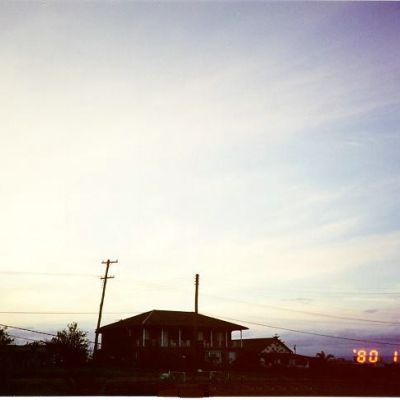
Cloud type: Cirrostratus (Cs)